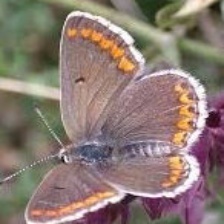
Species: BROWN ARGUS
Butterfly family (ImageNet category): lycaenid_butterfly